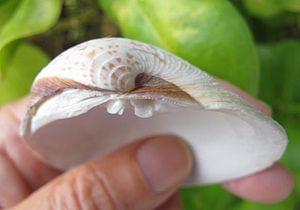
L'umbo, est l'extrémité saillante des valves d'un mollusque bivalve ou univalve. Cette protubérance souvent noueuse et arrondie se forme lorsque l'animal est jeune, et la coquille de celui-ci s'agrandit radialement autour de cet umbo. Ce dernier est situé à proximité de la charnière. Il est généralement apparent car proéminent sur la valve. Lorsque ce n'est pas le cas, comme chez certaines moules, on le repère car il est situé au centre des lignes concentriques visibles sur la valve.
La lunule est une surface développée de chez certains Bivalves le long de leur bord dorsal en avant des crochets de leurs valves. Comme l'écusson, cette zone déprimée se distingue du reste de la coquille par son ornementation, ce qui est un élément de diagnose.